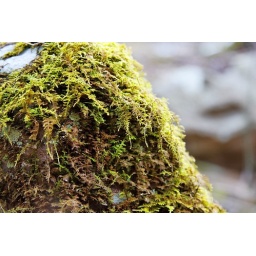
Winter moss, in a very small canyon near my house in Frosty Hollow, WV USA.